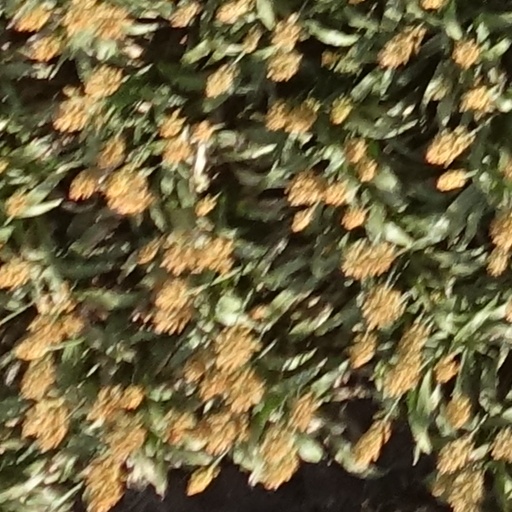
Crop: sorghum